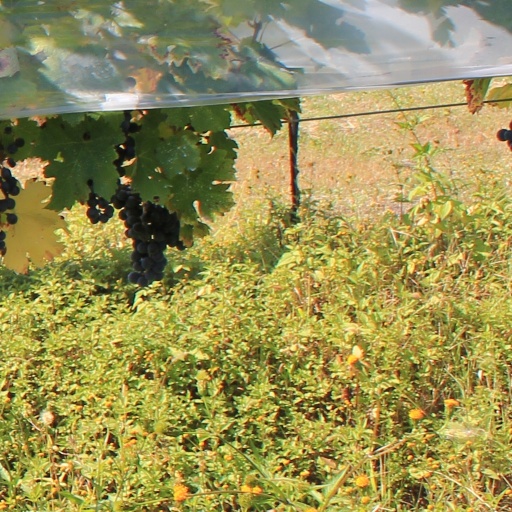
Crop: grape